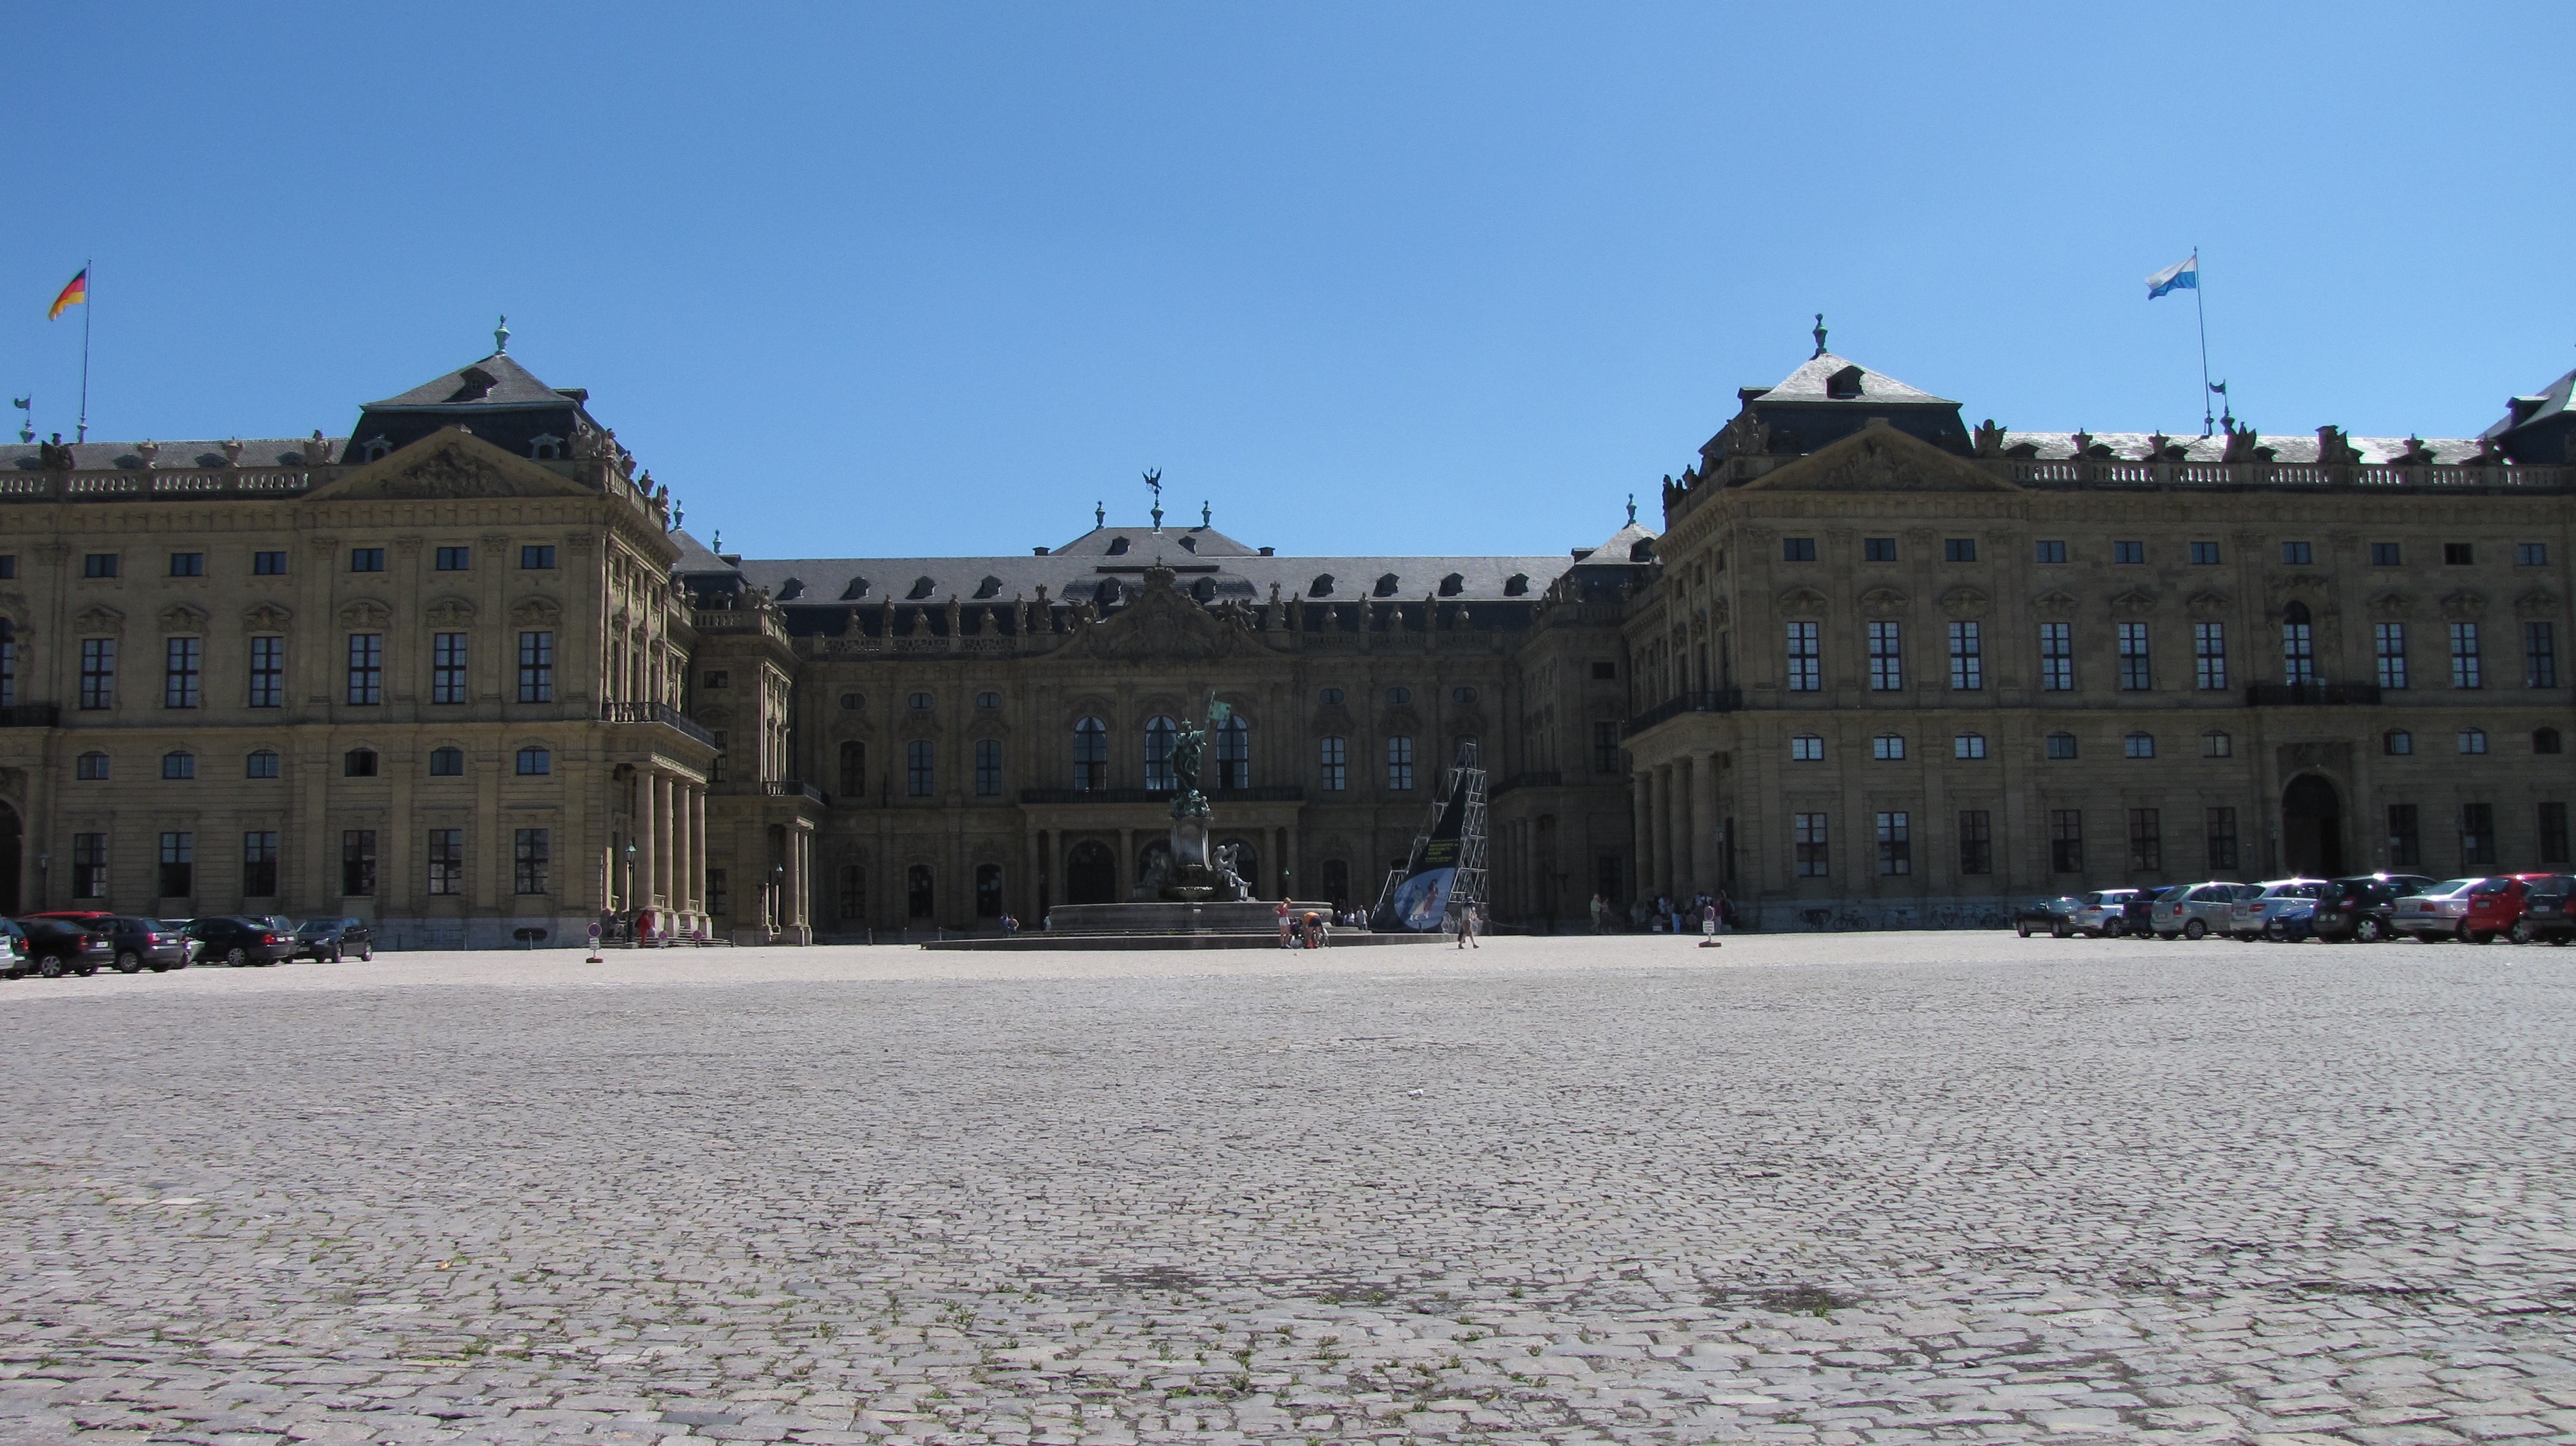
snow, winter, architecture, building, chateau, palace, city, plaza, residence, blue, town square, w rzburg, human settlement